Stabio railway station

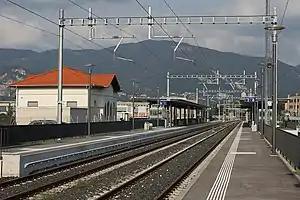
The station in 2015

Stabio railway station is a railway station in the municipality of Stabio, in the Swiss canton of Ticino. It is an intermediate stop on the standard gauge Mendrisio–Varese line of Swiss Federal Railways.